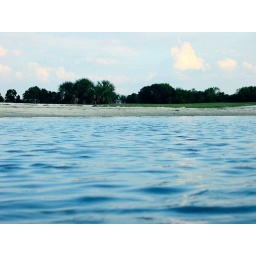
At the beach in the ocean